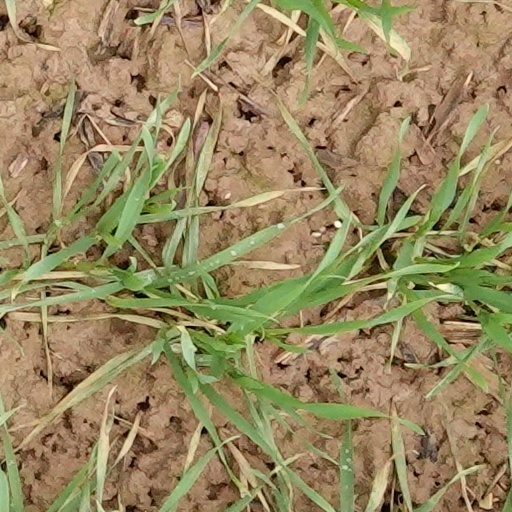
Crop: wheat